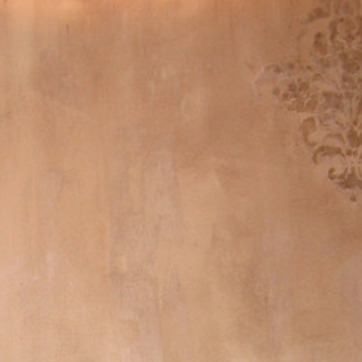
Material: wallpaper